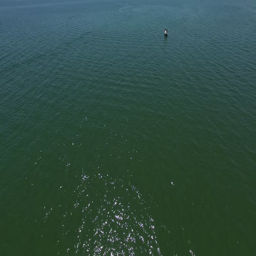
aerial view of the sea